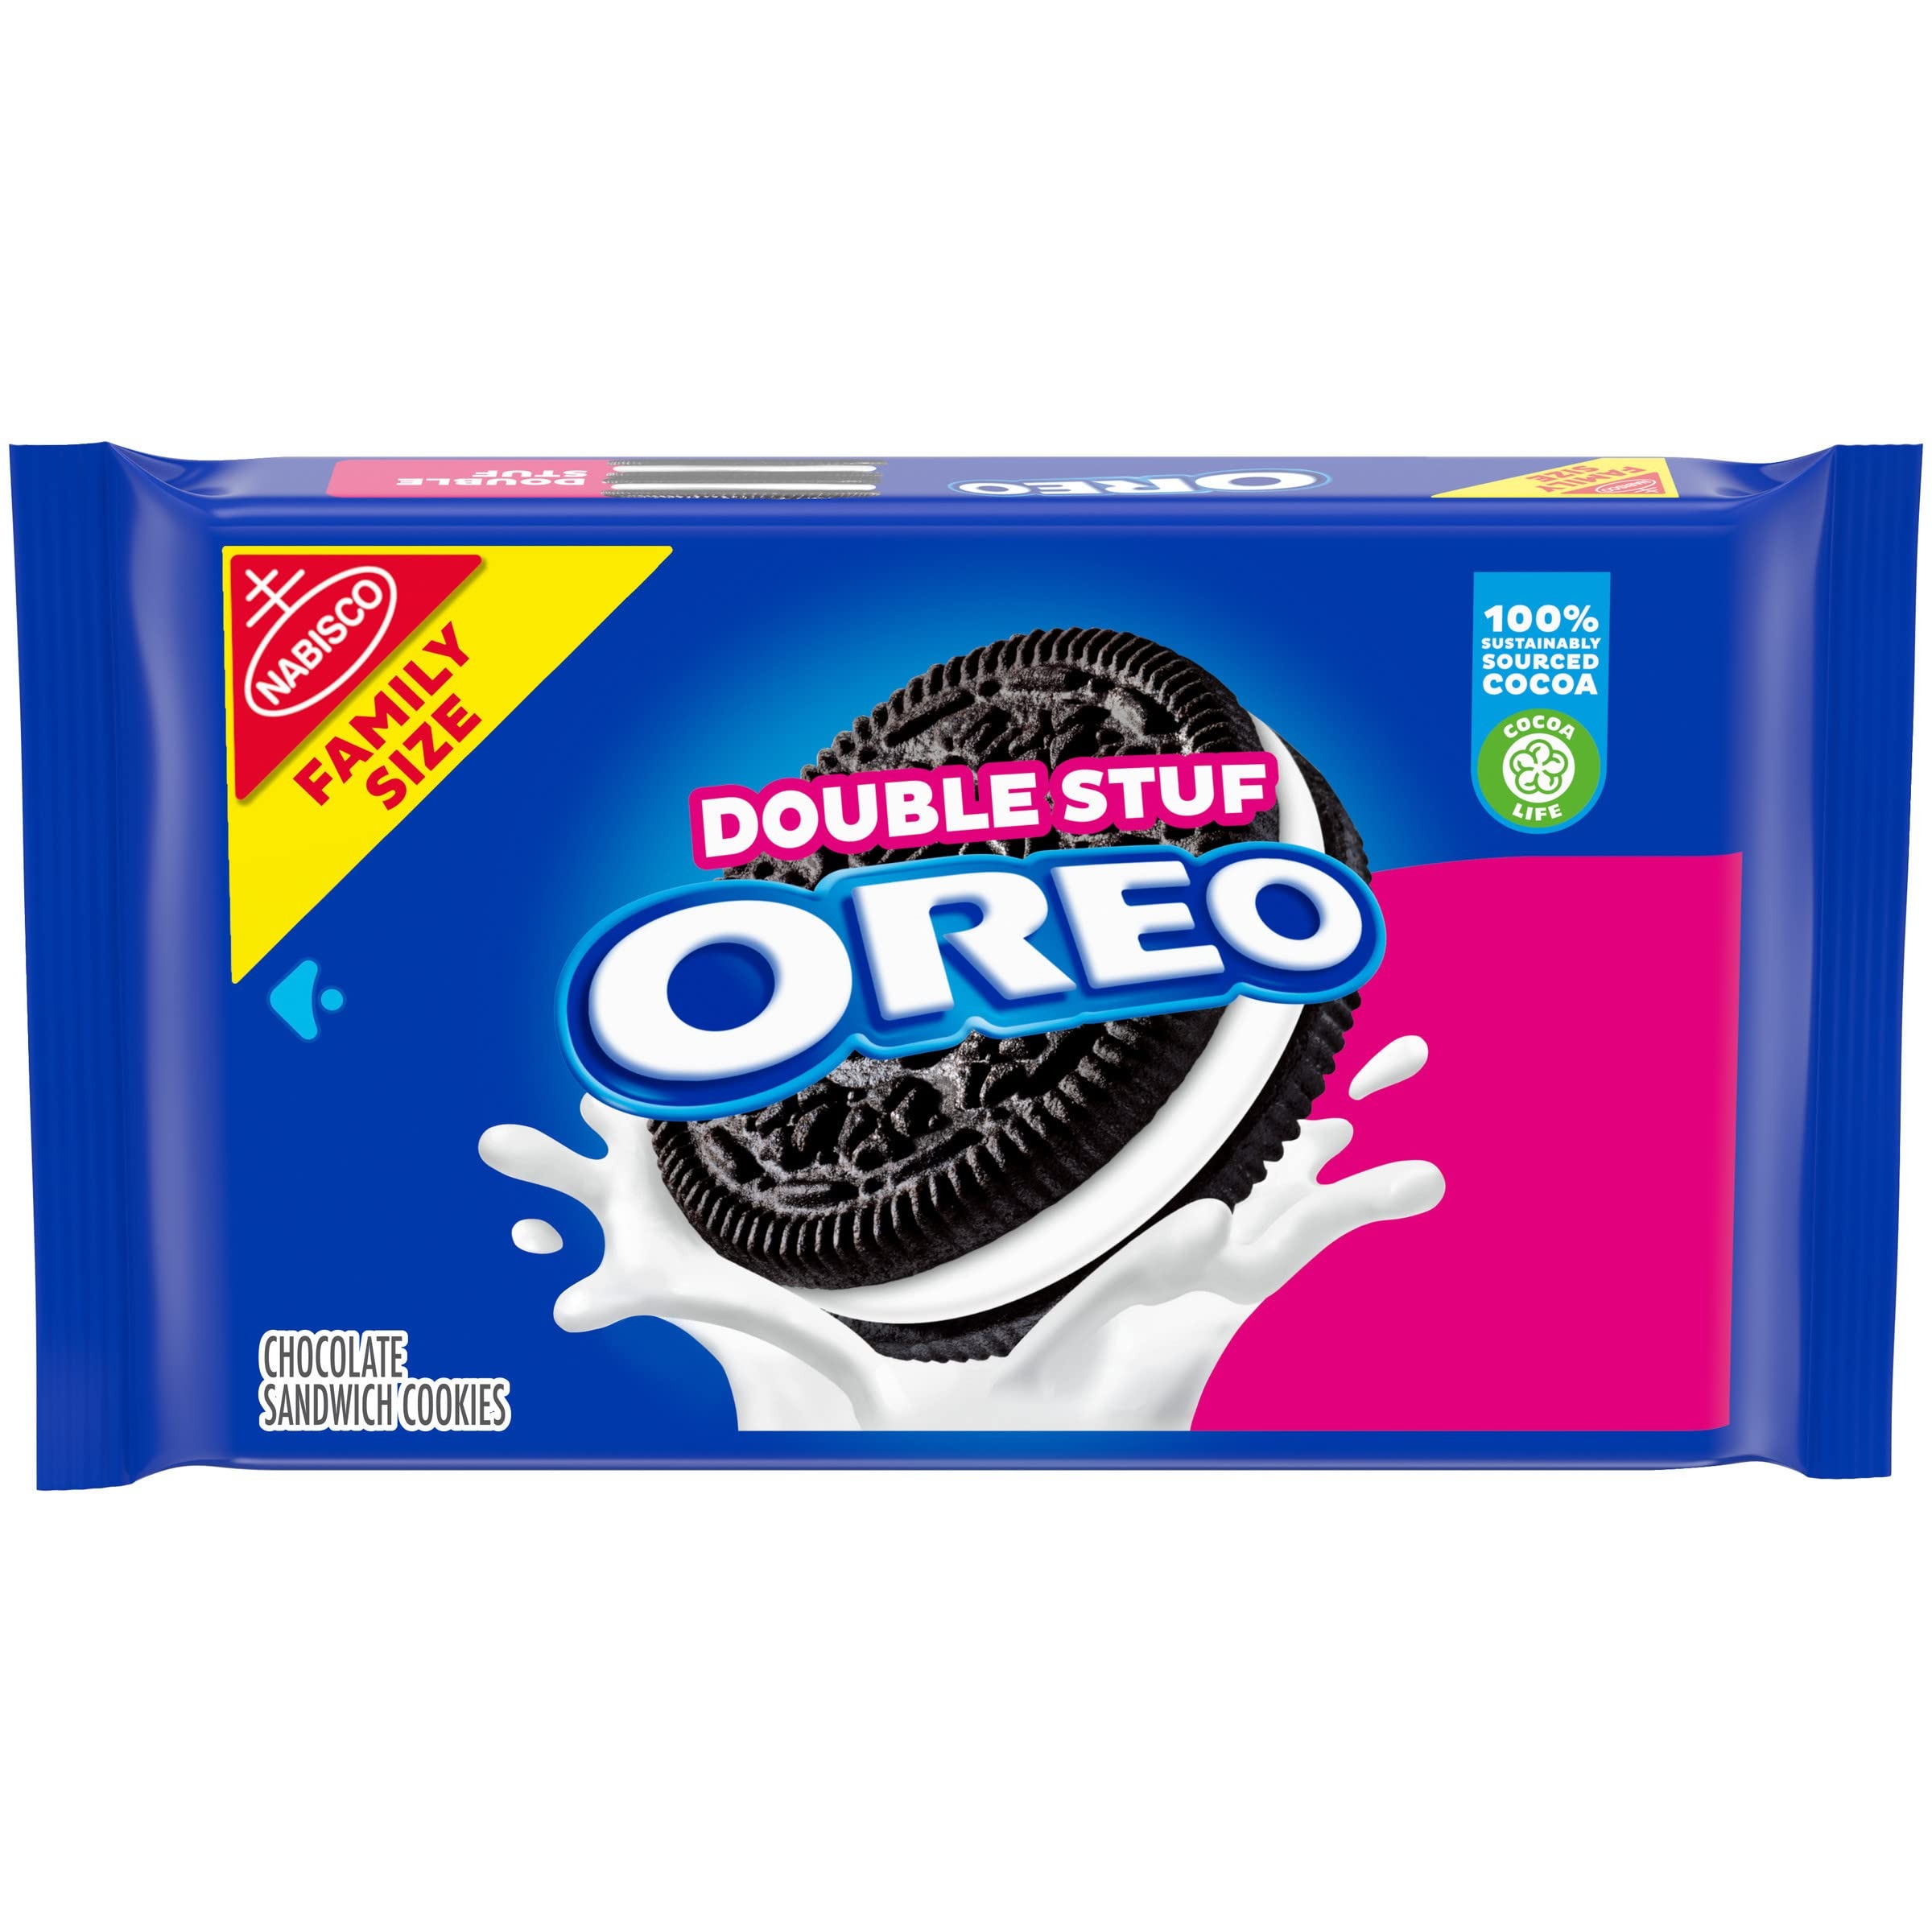
Item Name: OREO Double Stuf Chocolate Sandwich Cookies, Family Size, 20 oz
Bullet Point 1: One 20 oz family size pack of OREO Double Stuf Chocolate Sandwich Cookies (packaging may vary)
Bullet Point 2: Chocolate wafers stuffed with twice the OREO creme
Bullet Point 3: Kosher chocolate sandwich cookies are supremely dunkable cookies for kids and adults
Bullet Point 4: Resealable pack with easy-pull tab keeps chocolate cookies fresh and is great for snacking, sharing, or traveling
Bullet Point 5: Cocoa Life: 100% Sustainably Sourced Cocoa; OREO partners with Cocoa Life to help support sustainable cocoa sourcing, see the Cocoa Life website for details
Value: 20.0
Unit: Ounce

Price: 5.99